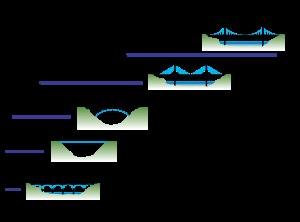
La classification des ponts peut être différente selon le critère de classement : la fonction, les matériaux, la structure, le type de travées, l'importance de l'ouvrage ou selon des critères propres aux familles d'ouvrages. Ces différents classements peuvent être croisés entre eux pour former des subdivisions.
Un pont est une construction qui permet de franchir un obstacle naturel ou artificiel en passant par-dessus. Le franchissement supporte le passage d'humains et de véhicules dans le cas d'un pont routier, ou d'eau dans le cas d'un aqueduc. On désigne également comme écoduc ou écopont, des passages construits ou « réservés » dans un milieu aménagé, pour permettre aux espèces animales, végétales, fongiques, etc. de traverser des obstacles construits par l'être humain ou résultant de ses activités. Les ponts font partie de la famille des ouvrages d'art. Leur construction relève du génie civil.